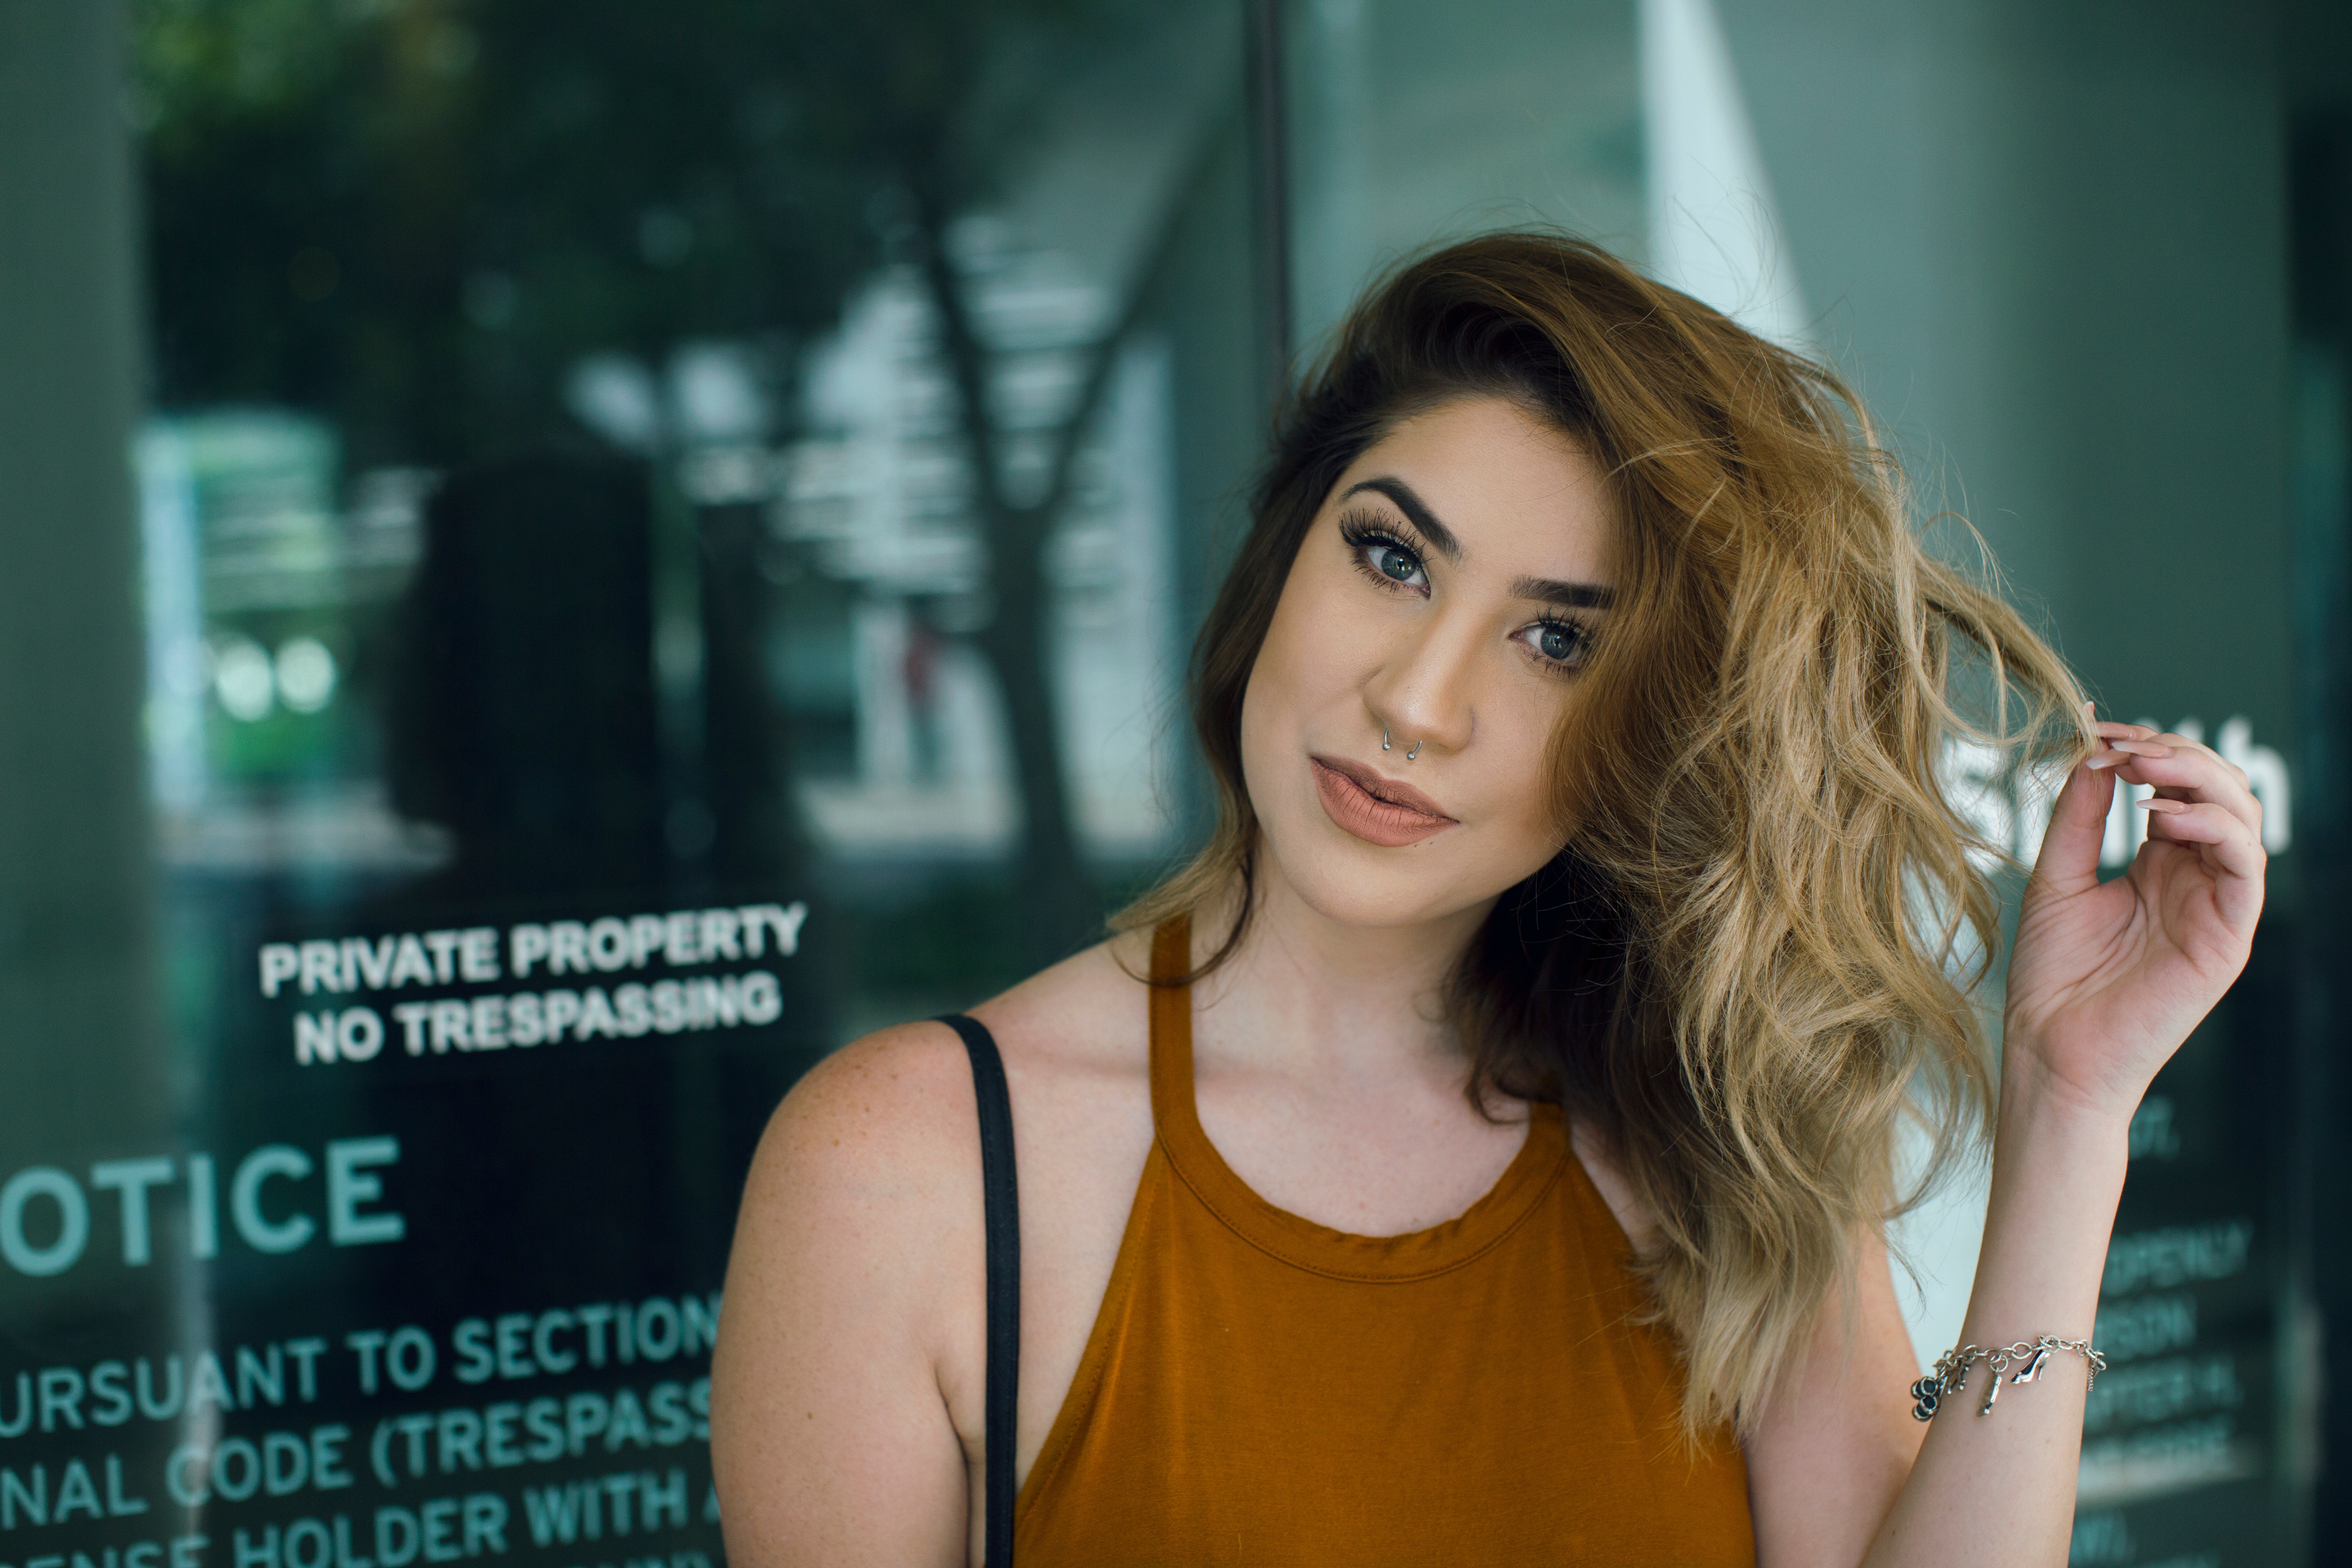
person, girl, woman, hair, photography, portrait, model, color, fashion, lady, facial expression, smile, glasses, skin, snapshot, beauty, blond, photo shoot, brown hair, portrait photography, supermodel